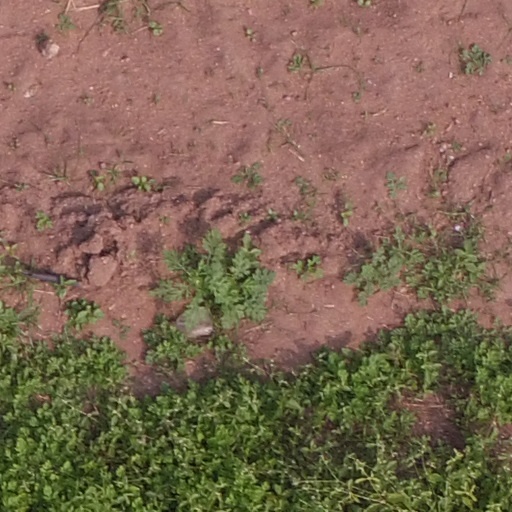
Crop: maize; corn